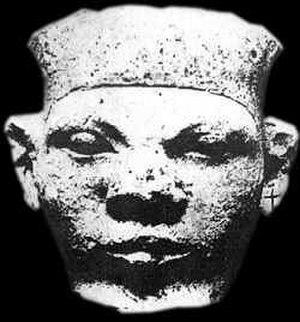
Tête humaine en calcaire, identifiée à Narmer par Petrie Petrie Museum UC15989